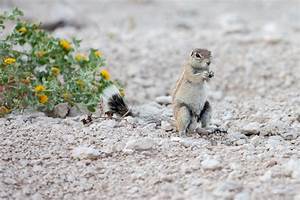
Label: squirrel